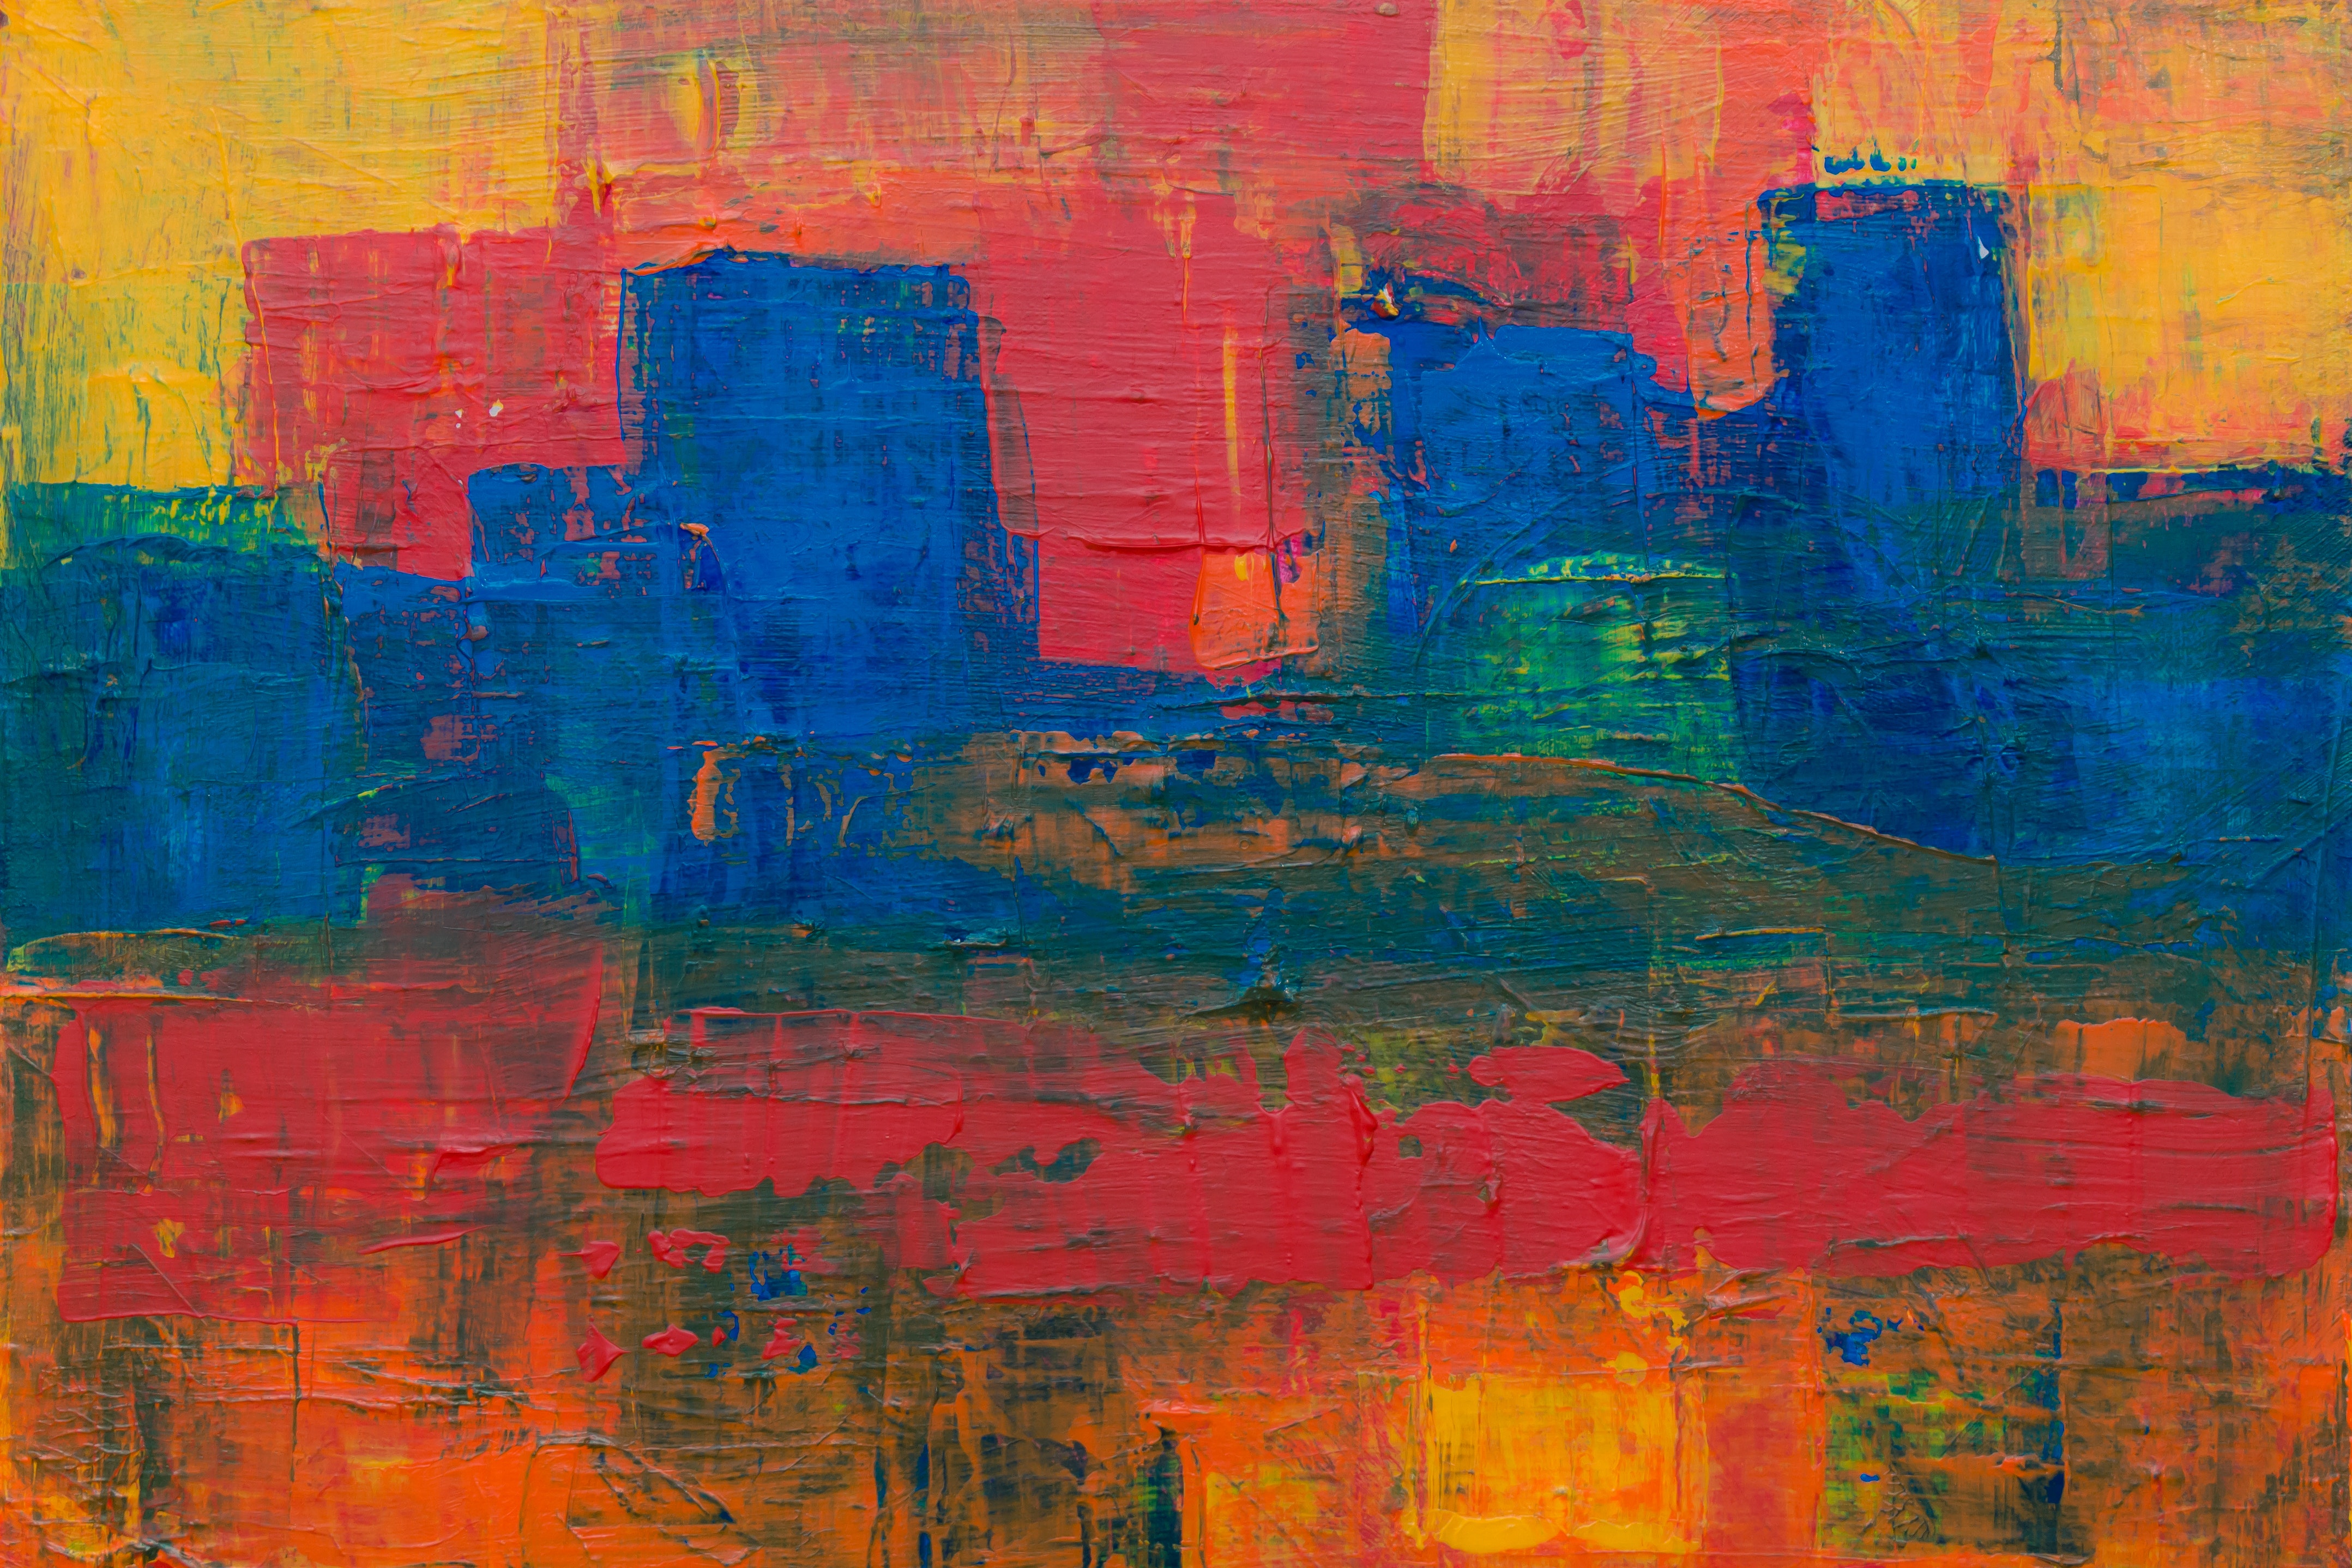
modern art, painting, art, acrylic paint, visual arts, paint, artwork